Geisenheim Alumni Association

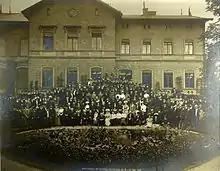
First Congress of Vereinigung Ehemaliger Geisenheimer in 1908

The Vereinigung Ehemaliger Geisenheimer ("VEG"), since 2002 also known as Geisenheim Alumni Association, is one of the oldest and largest alumni networks in Germany. It was founded in 1894 at the former "Royal Prussian Academy for orchards and vineyards" (Königlich Preußische Lehranstalt für Obst- und Weinbau) in Geisenheim and represents more than 2,500 alumni worldwide.